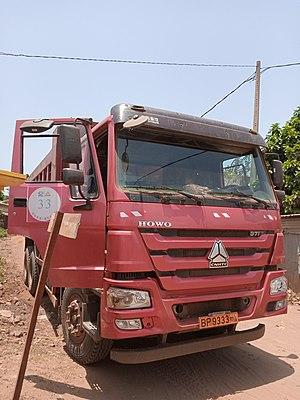
un camion de transport de sable à calavi This is an image with the theme ""Africa on the Move or Transport"" from: Benin"